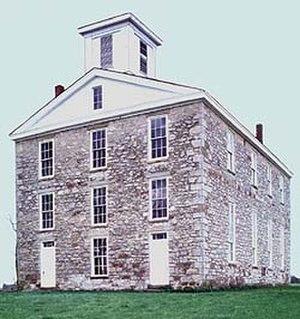
Aux États-Unis, un National Historic Landmark est un lieu officiellement considéré comme ayant un intérêt historique de portée nationale. En 2003, ils étaient moins de 2 500, soit environ 4 % des sites inscrits au Registre national des lieux historiques. Les National Historic Landmarks ne sont pas réellement des monuments protégés : la loi fédérale ne donne aucune obligation spécifique au propriétaire. En revanche, les aides fédérales peuvent être accompagnées de diverses obligations de mise en valeur. Les autorités locales peuvent également prendre des mesures pour la préservation des landmarks.